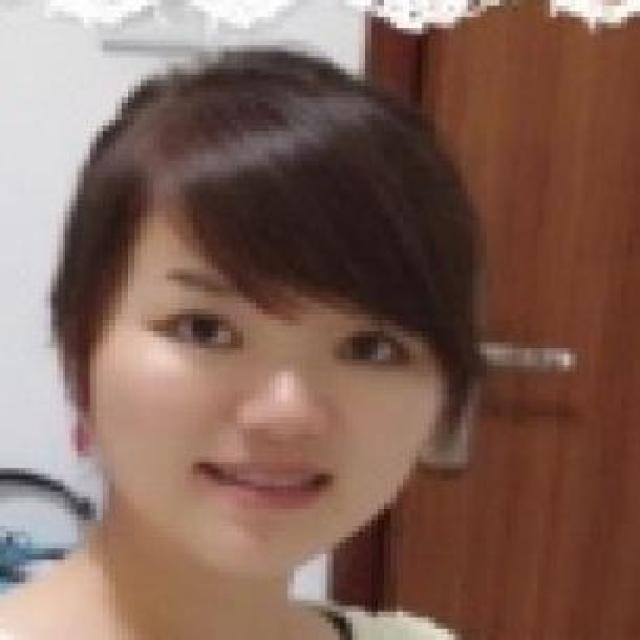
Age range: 21-44